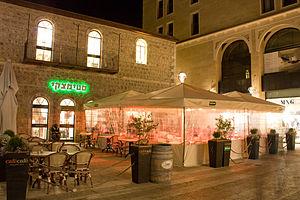
Jérusalem - Quartier de Mamilla - la maison Stern qui abrite la librairie Steimatzky (סטימצקי), au 18 de la rue Mamilla et qui a été autrefois occupée par Théodore Herzl lors d'un voyage à Jérusalem. עברית: חנות סטימצקי ובית קפה בבית שטרן, ממילא